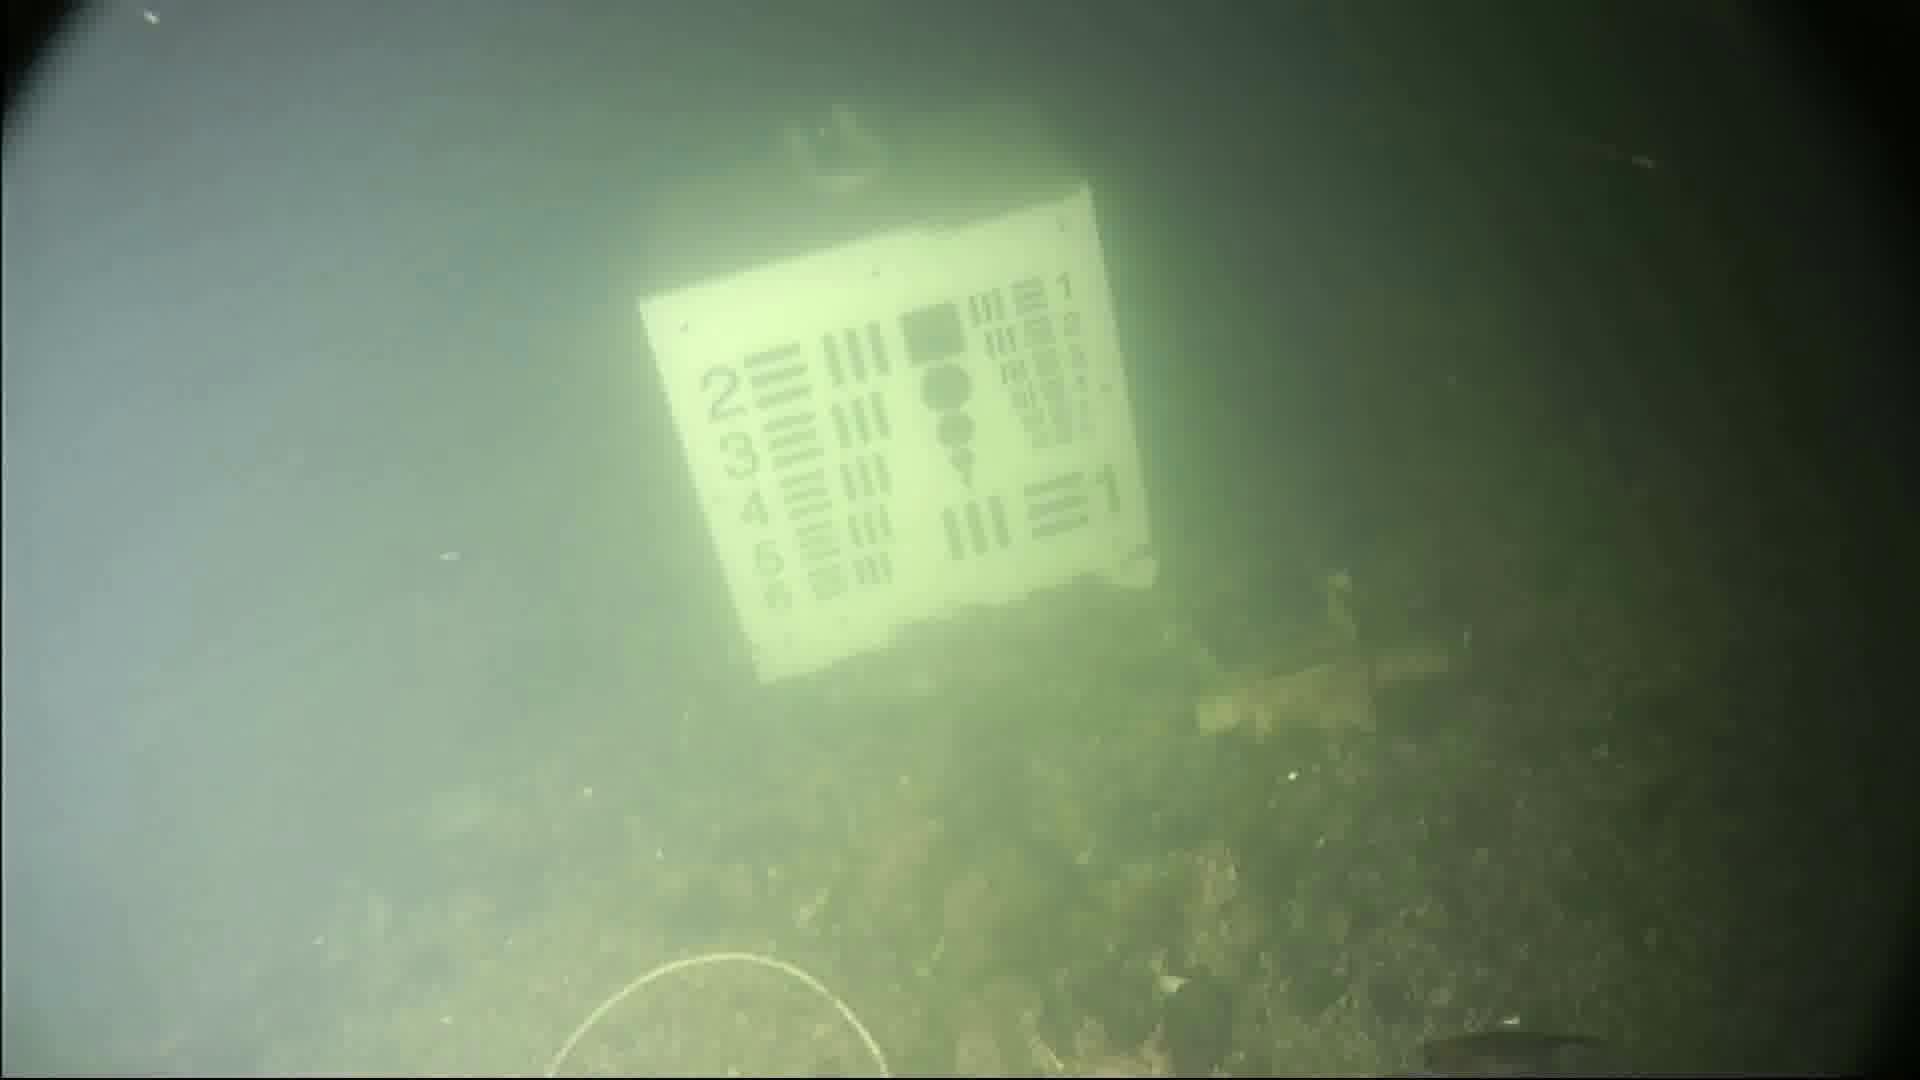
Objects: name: small_fish